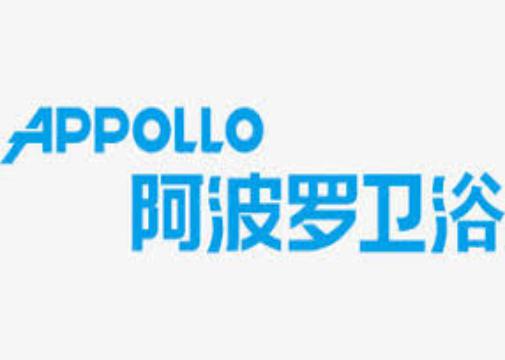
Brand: apollo
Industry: Others